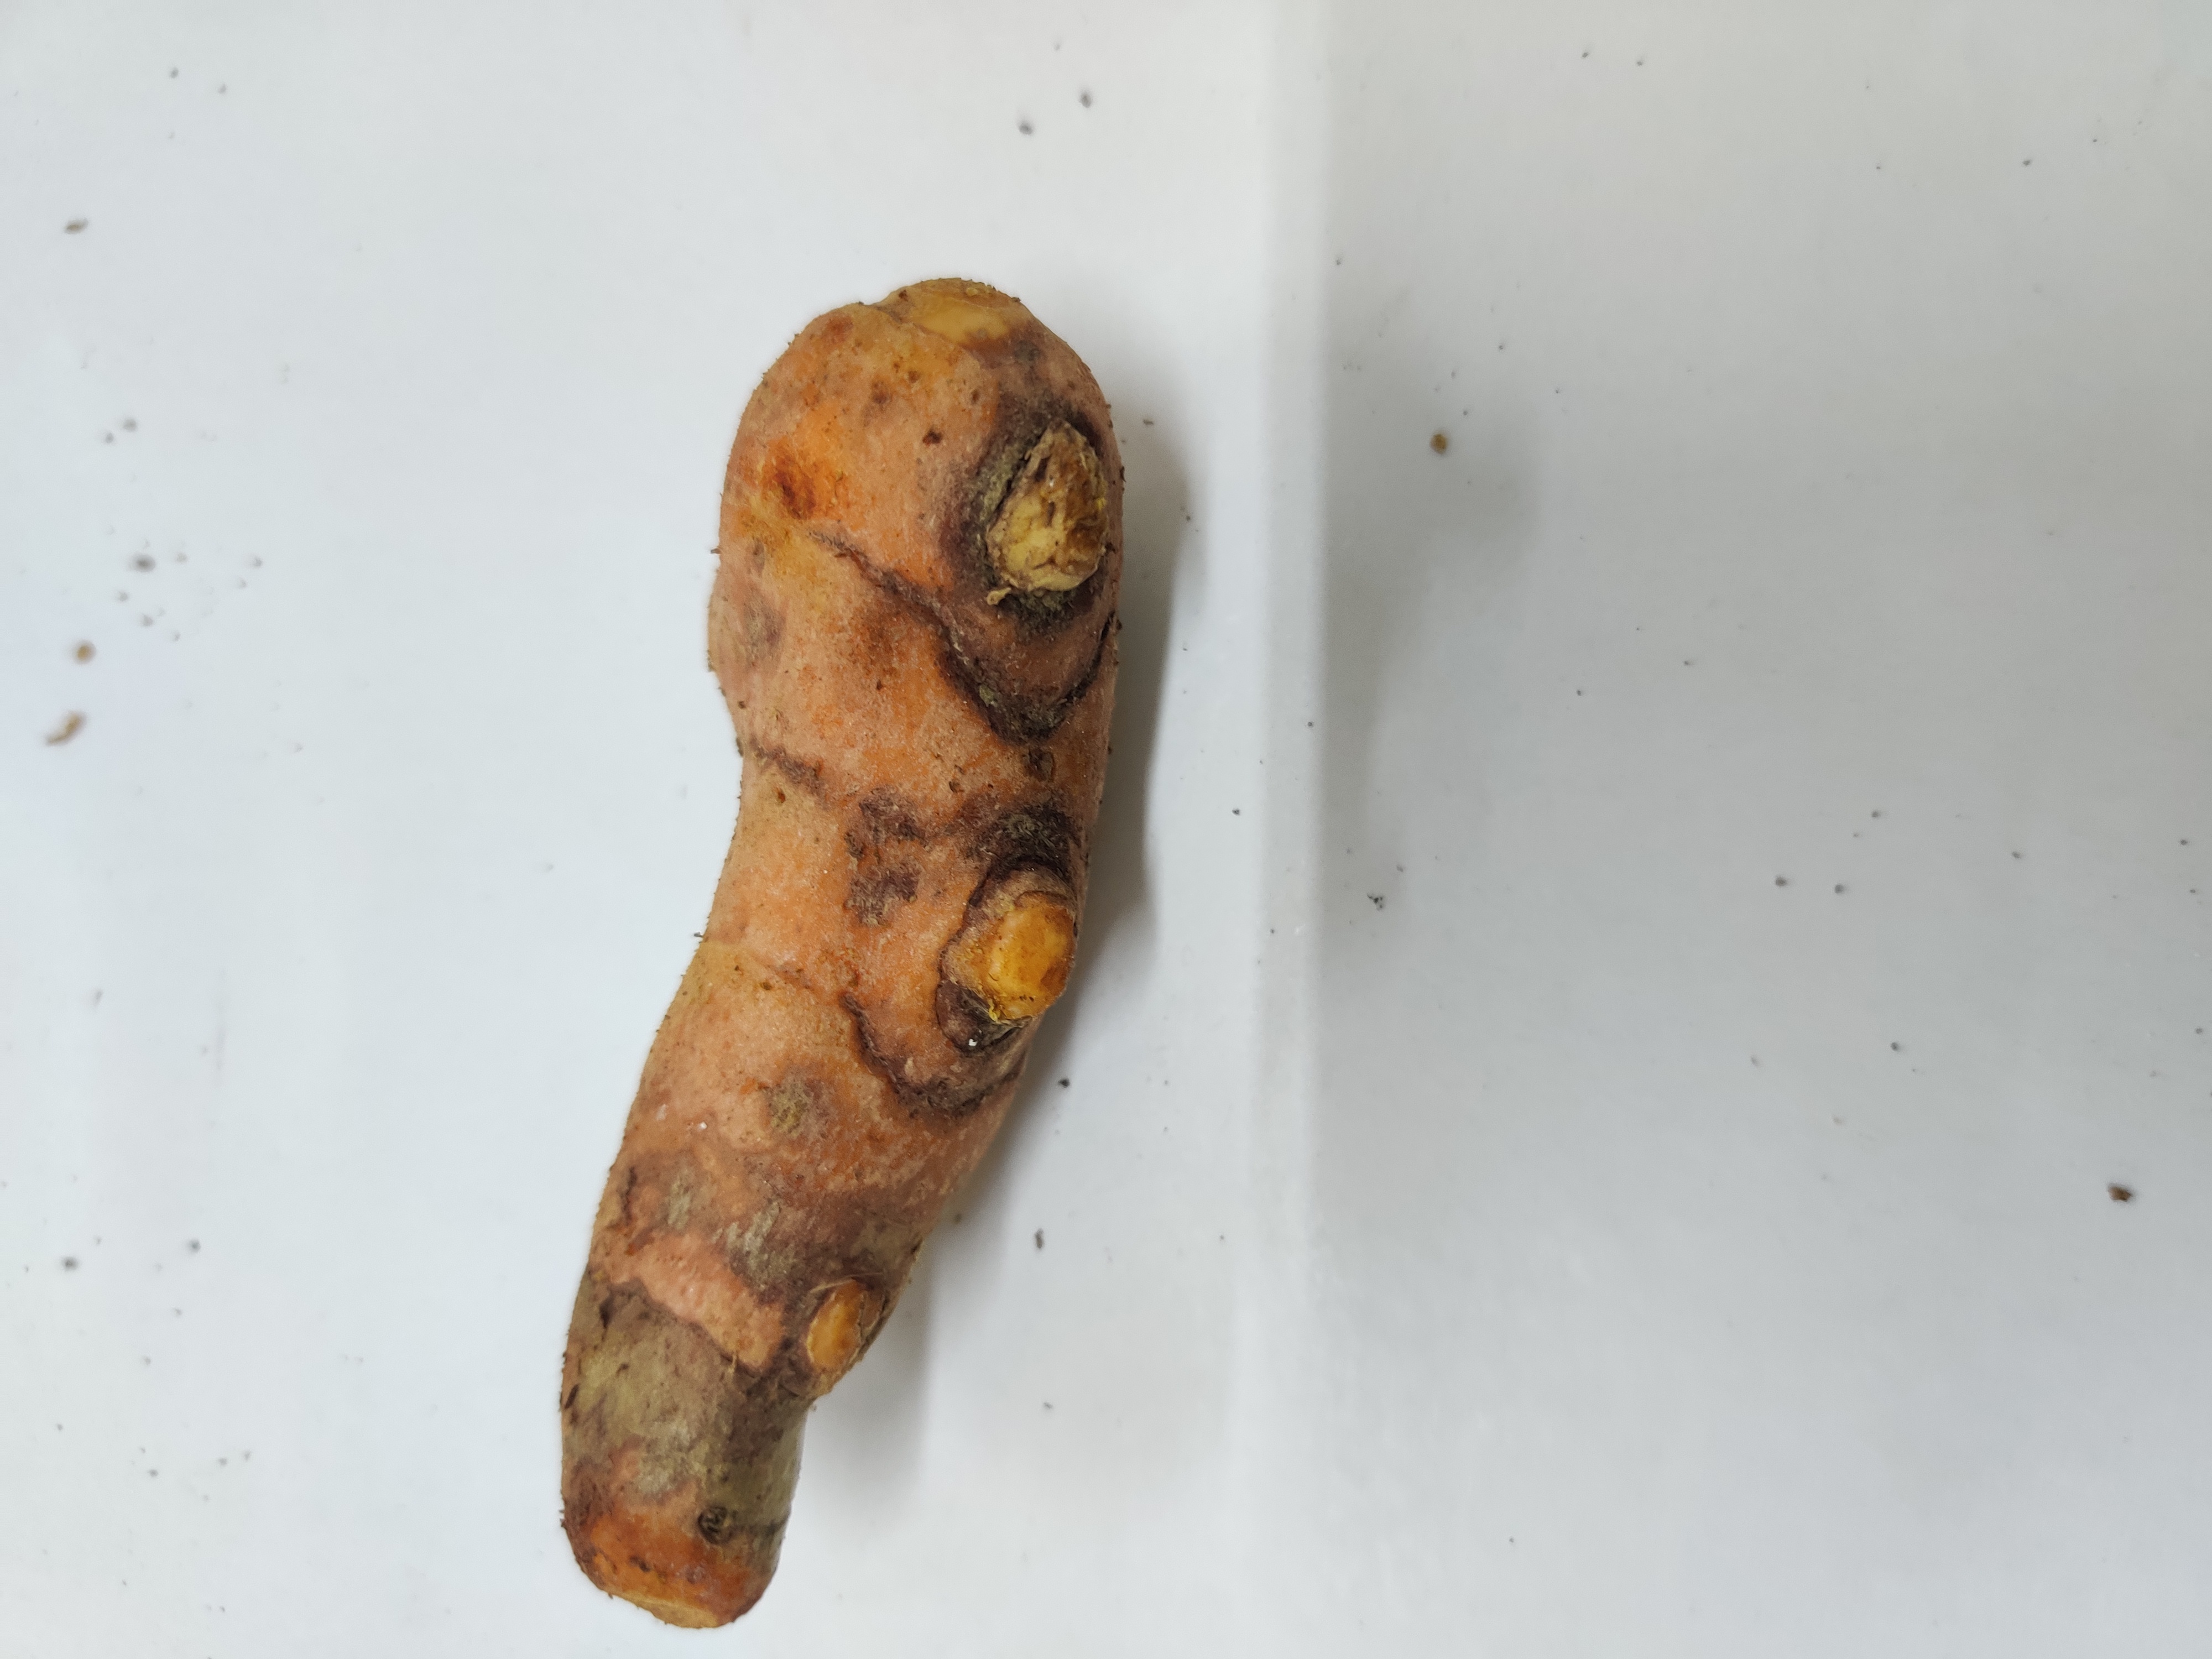
Crop: Turmeric
Condition: Fresh